Hurricane Rita

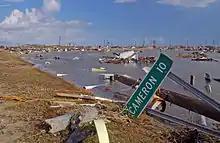
Holly Beach, a town along the Gulf Coast completely destroyed by Rita

While passing south of the Florida Keys, Rita may have briefly produced hurricane-force winds along the southernmost parts of the islands. Sustained tropical storm-force winds affected much of the Keys, with peak sustained winds of 62 mph (100 km/h recorded at Key West International Airport, punctuated by a gust of 76 mph (122 km/h). A Coastal-Marine Automated Network station on Sand Key measured winds of 72 mph (117 km/h) from an elevated position, sustained over 10 minutes, and a peak gust of 92 mph (150 km/h). Tropical storm-force gusts extended farther into the southern Florida Peninsula south of Lake Okeechobee on September 20. On the Florida mainland, gusts peaked at at Fort Lauderdale–Hollywood International Airport, while sustained winds topped out at at Miami Beach. The passing hurricane generated a storm surge along the Florida Keys, with the highest storm surge occurring along the southern shores of the Lower Keys. In the Everglades National Park, a station called "Tenraw" recorded , which was the highest rainfall total in the state. Accumulations may have also exceeded within a wide swath over southwestern Miami-Dade County and Monroe County, Florida.